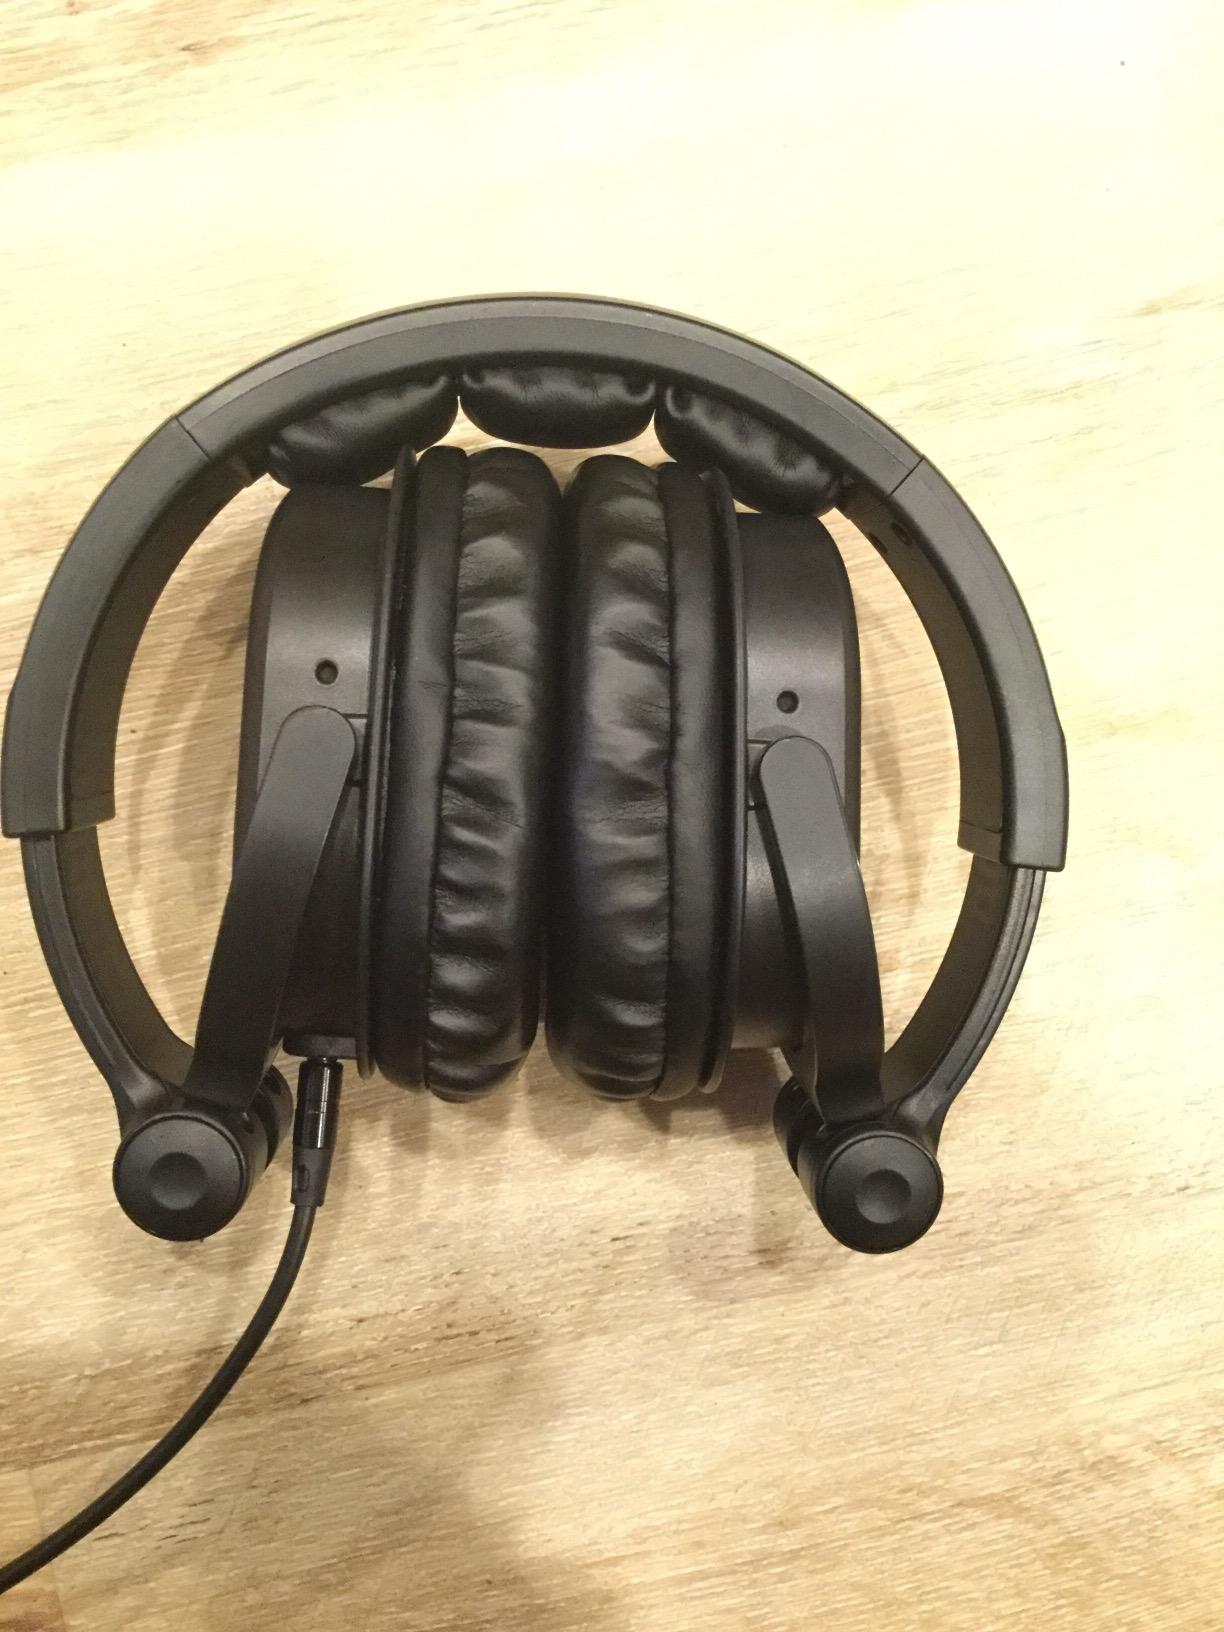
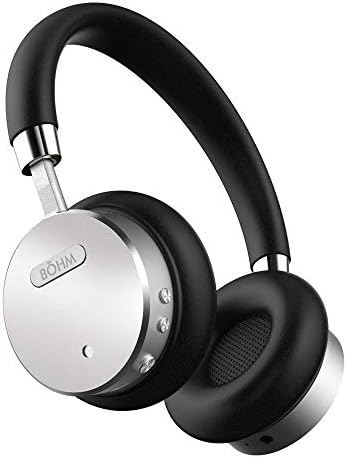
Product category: headphones
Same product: no